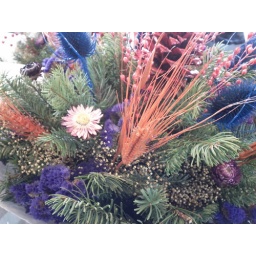
flowers in pike place market